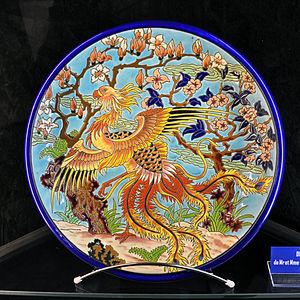
Plat à décor de phénix, émaux de Longwy. Musée municipal de Longwy.
Cette page concerne les événements qui se sont produits durant l'année 1798 en Lorraine.
Les Faïenceries et Émaux de Longwy, fondées en 1798, est une entreprise, située en Lorraine, au nord du département de Meurthe-et-Moselle et aux frontières de la Belgique et du Luxembourg.